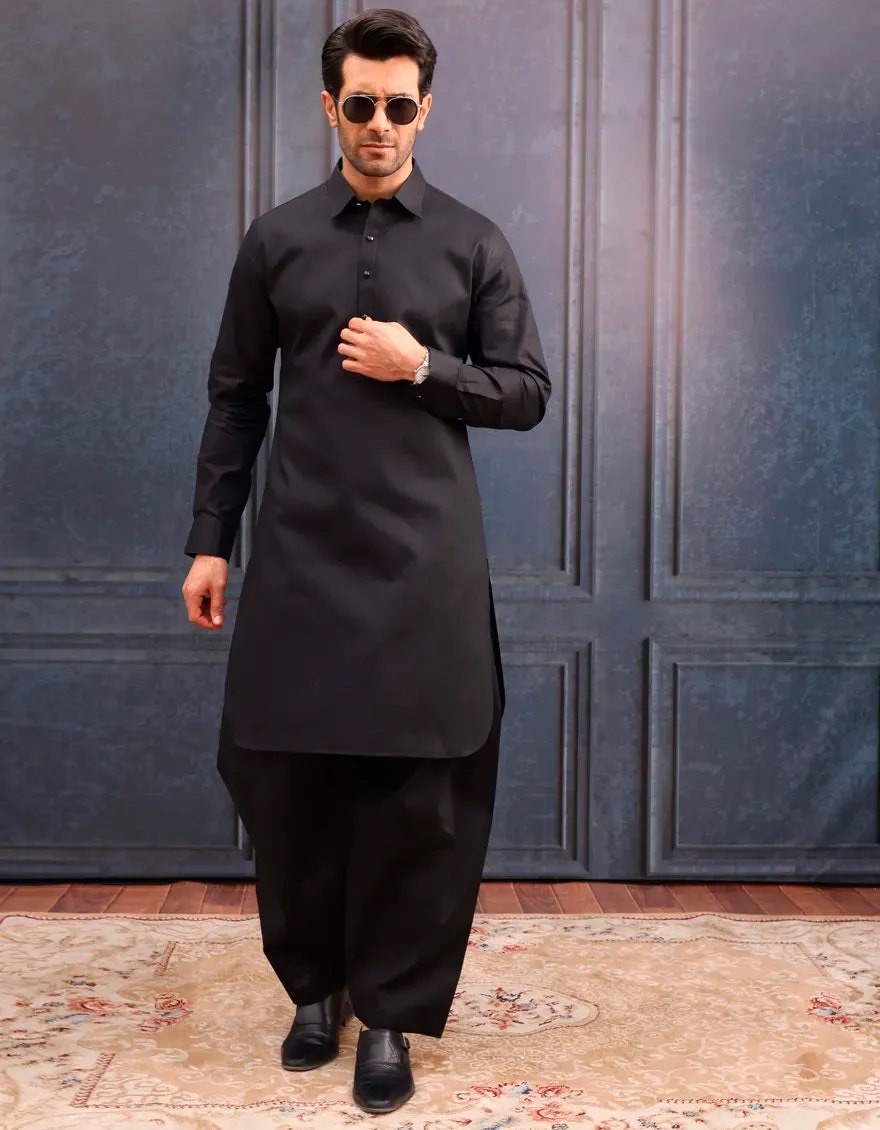
black kurta pajamas